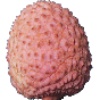
Label: lychee